2019 in video games

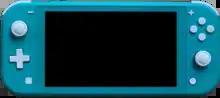
Nintendo Switch Lite

Series with new installments in 2019 include "Ace Combat", "Age of Wonders", "", "Borderlands", "Bubsy", "Call of Duty", "Contra", "Crackdown", "Crash Bandicoot", "Dead or Alive", "Devil May Cry", "Digimon", "Dr. Mario", "Earth Defense Force", "Far Cry", "Final Fantasy", "Fire Emblem", "Gears of War", "God Eater", "Kingdom Hearts", "Kirby", "Luigi's Mansion", "Mario & Sonic", "", "MediEvil", "Metro", "MLB The Show", "Mortal Kombat", "Need for Speed", "No More Heroes", "Onimusha", "Persona", "Pokémon", "Rage", "Resident Evil", "Rivals of Aether", "Science Adventure", "Shantae", "Shenmue", "Sonic the Hedgehog", "Star Wars", "Super Mario", "Terminator", "Tetris", "The Legend of Zelda", "Tom Clancy's Ghost Recon", "Tom Clancy's The Division", "Total War", "Trials", "Tropico", "Umihara Kawase", "", "Wolfenstein", "WWE 2K", "Yooka-Laylee", "Yoshi", and "Yu-Gi-Oh!".